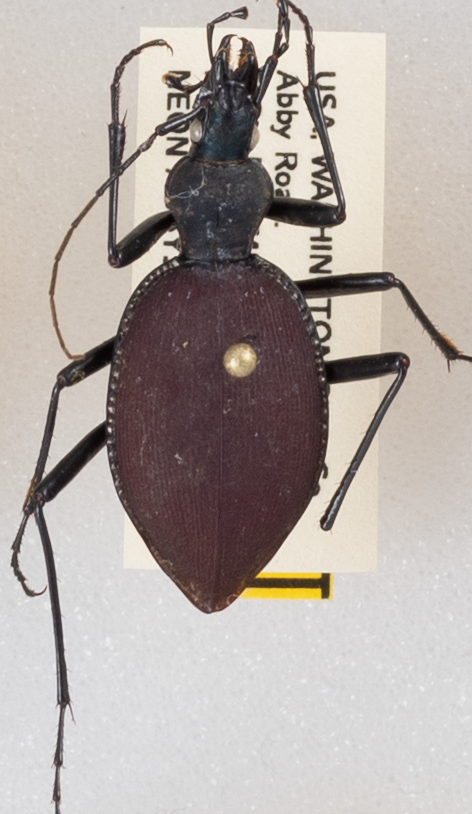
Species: Scaphinotus angusticollis
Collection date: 2019-05-14
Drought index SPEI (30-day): -2.09
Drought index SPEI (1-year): -2.09
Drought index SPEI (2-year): -2.09